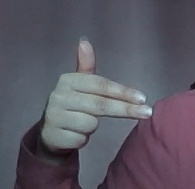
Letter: ghain